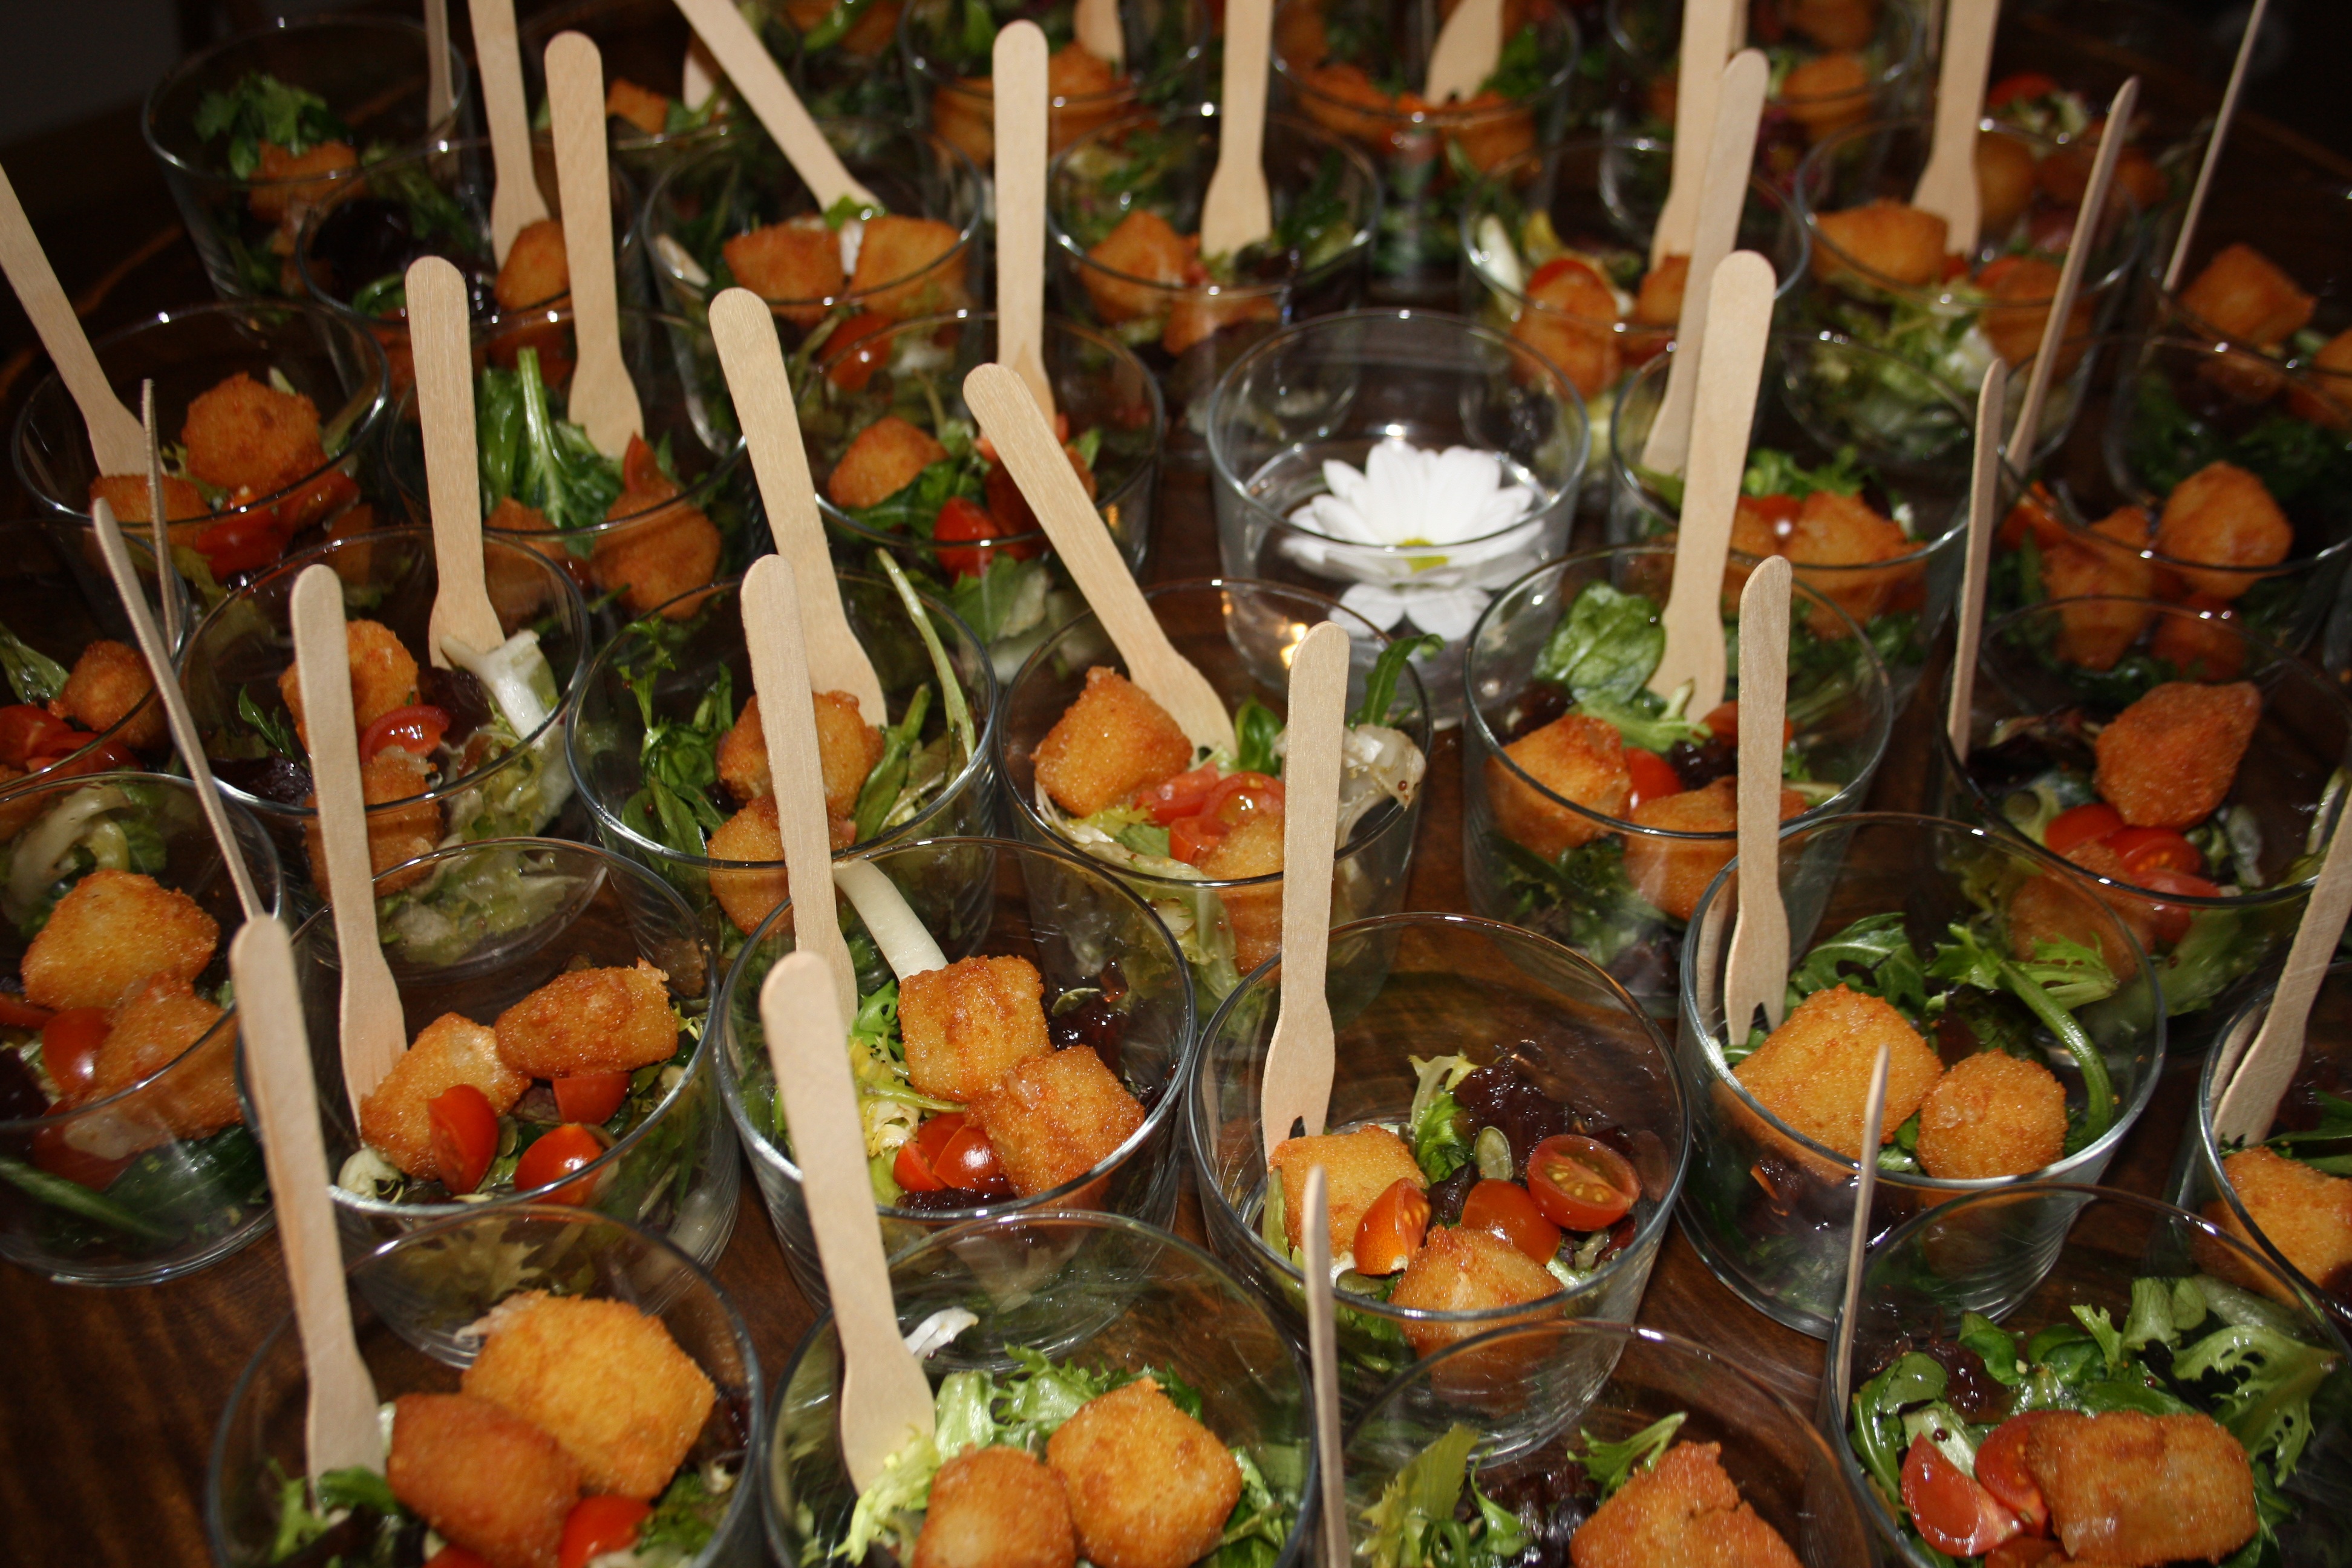
restaurant, dish, meal, food, produce, cuisine, buffet, catering, supper, brunch, hors d oeuvre, trencaclosques